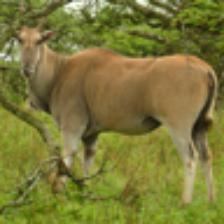
Label: NonHuman